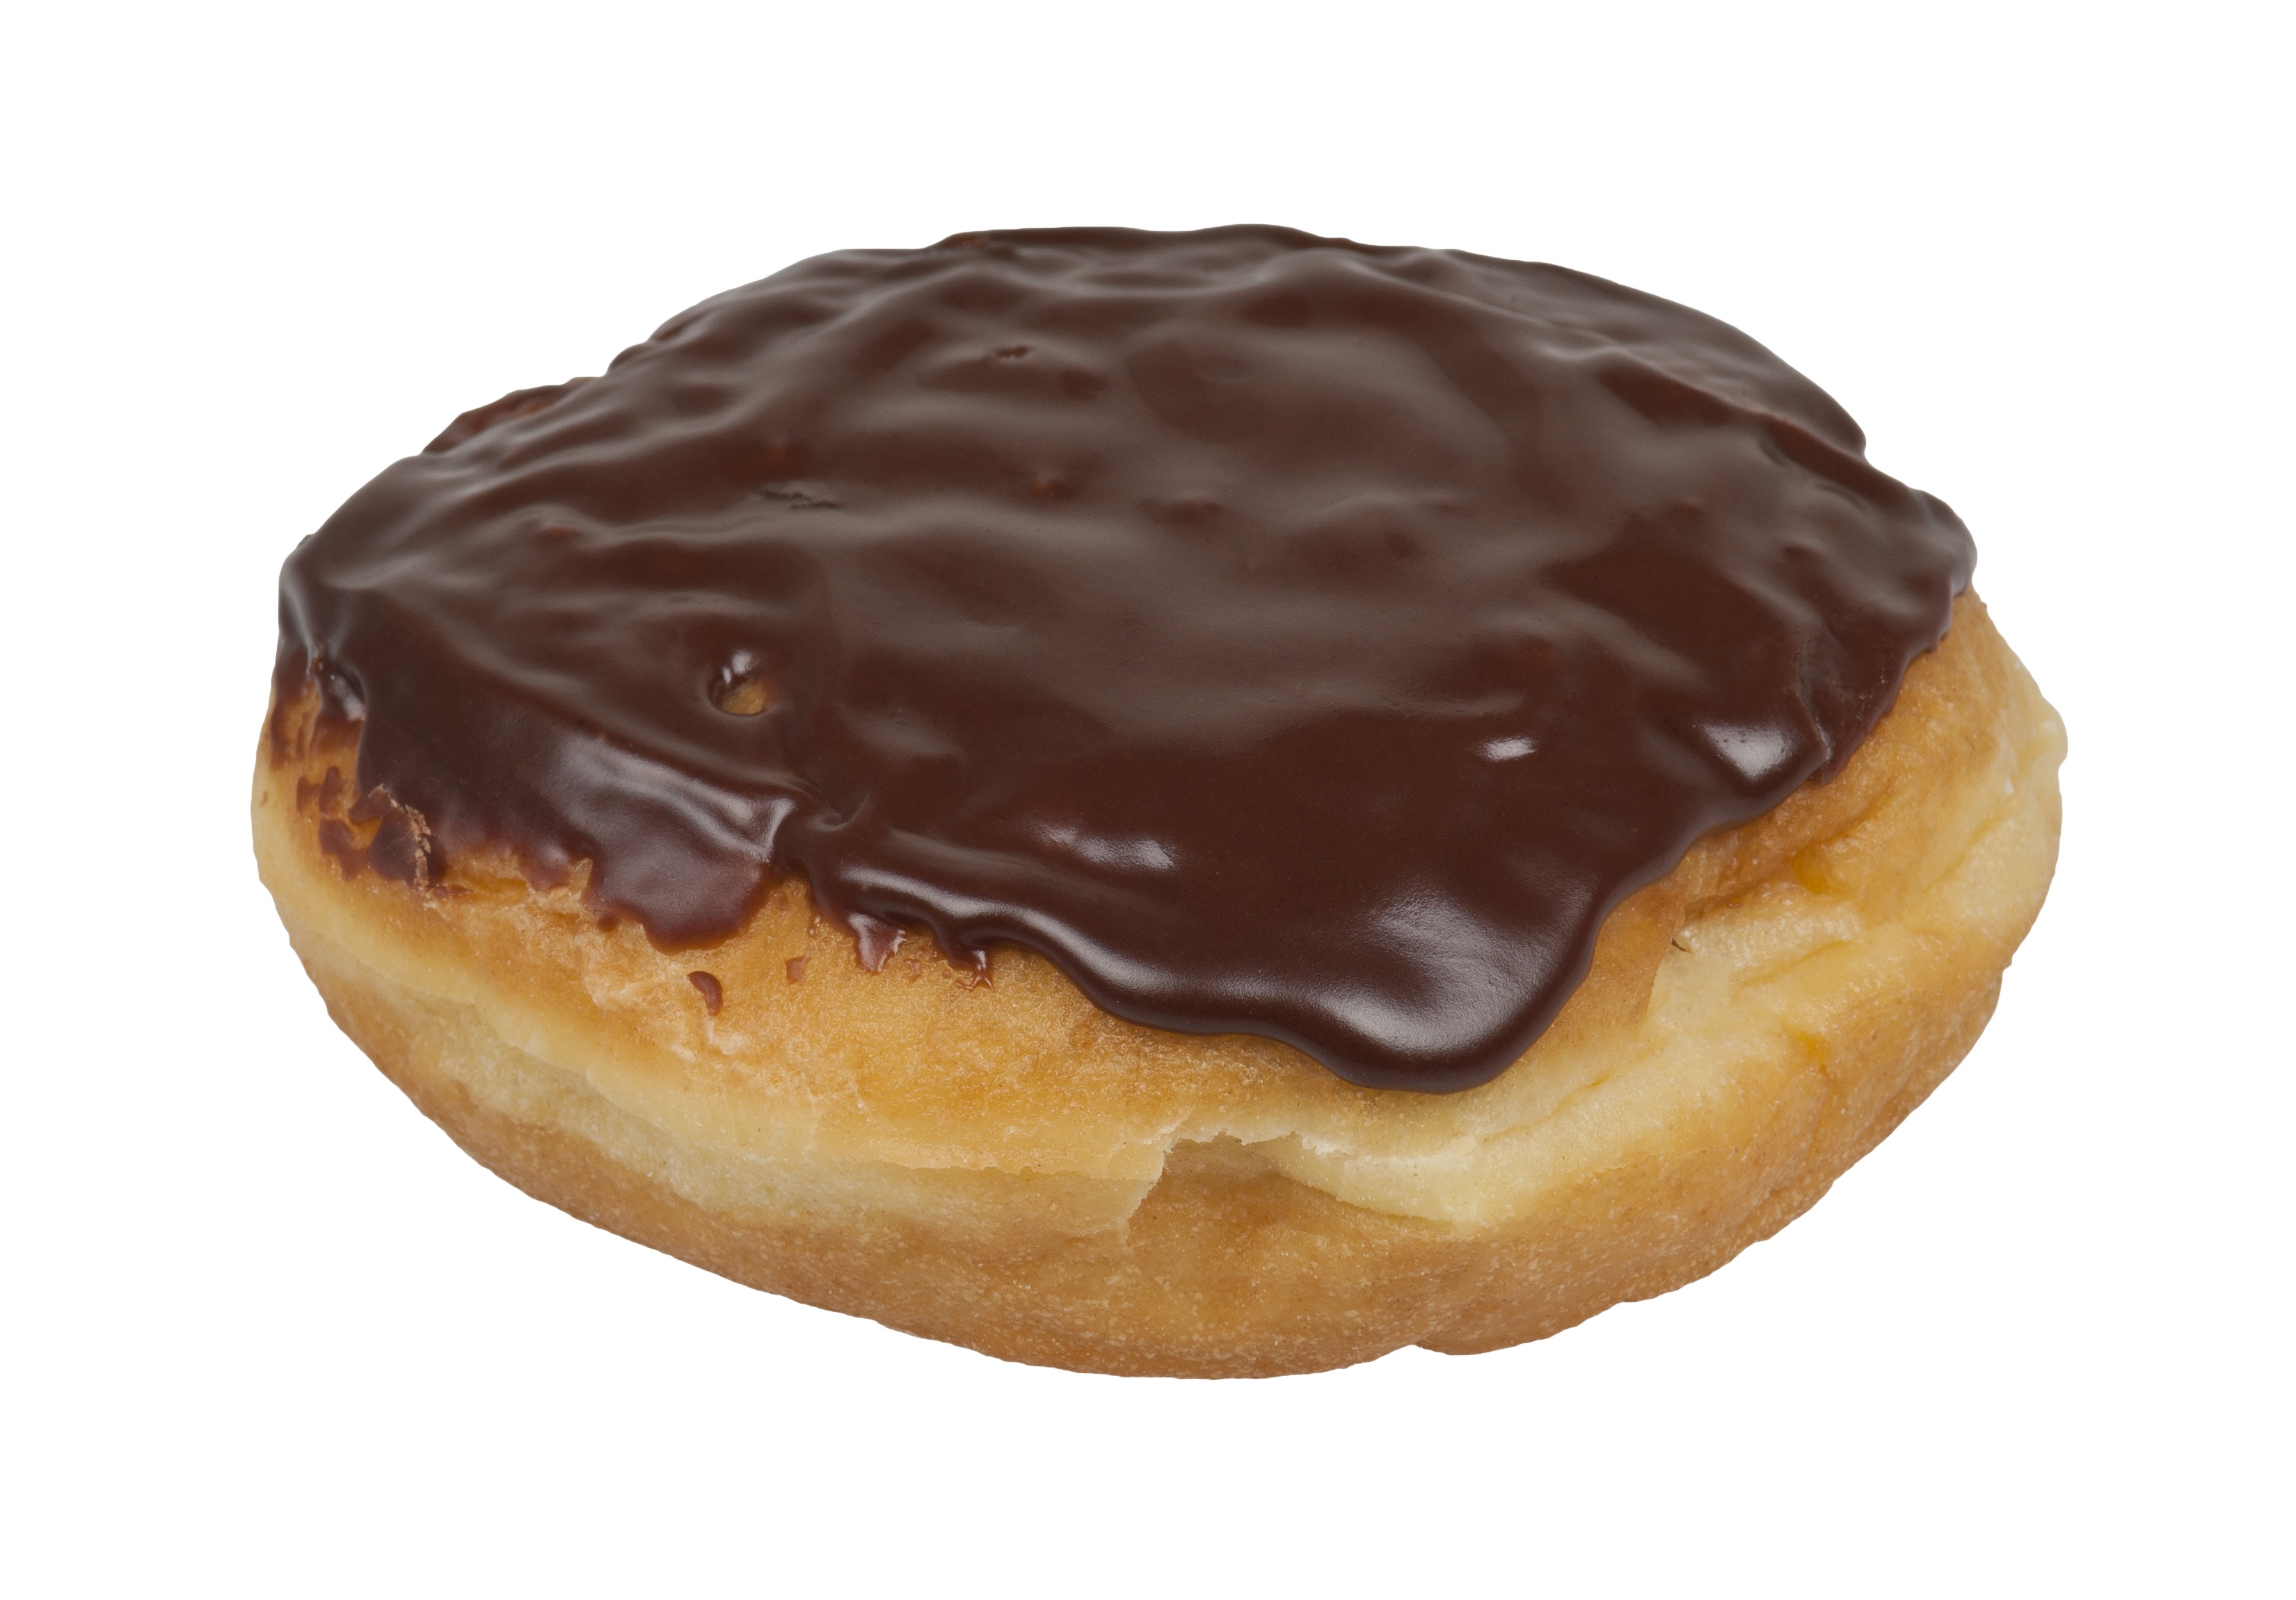
sweet, dish, food, dessert, cuisine, cream, delicious, cake, pastry, donut, boston, fat, sugar, diet, dd, baked goods, unhealthy, profiterole